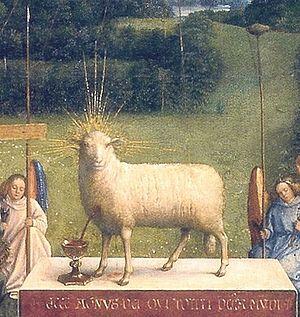
Le Kunstschutz est le terme allemand pour désigner le principe de préservation du patrimoine artistique pendant les conflits armés particulièrement pendant la Première et la Seconde Guerre mondiale, dans le but de protéger l'art de l'ennemi, et associé à l'image de « l’officier de l’art » ou « expert artistique ».